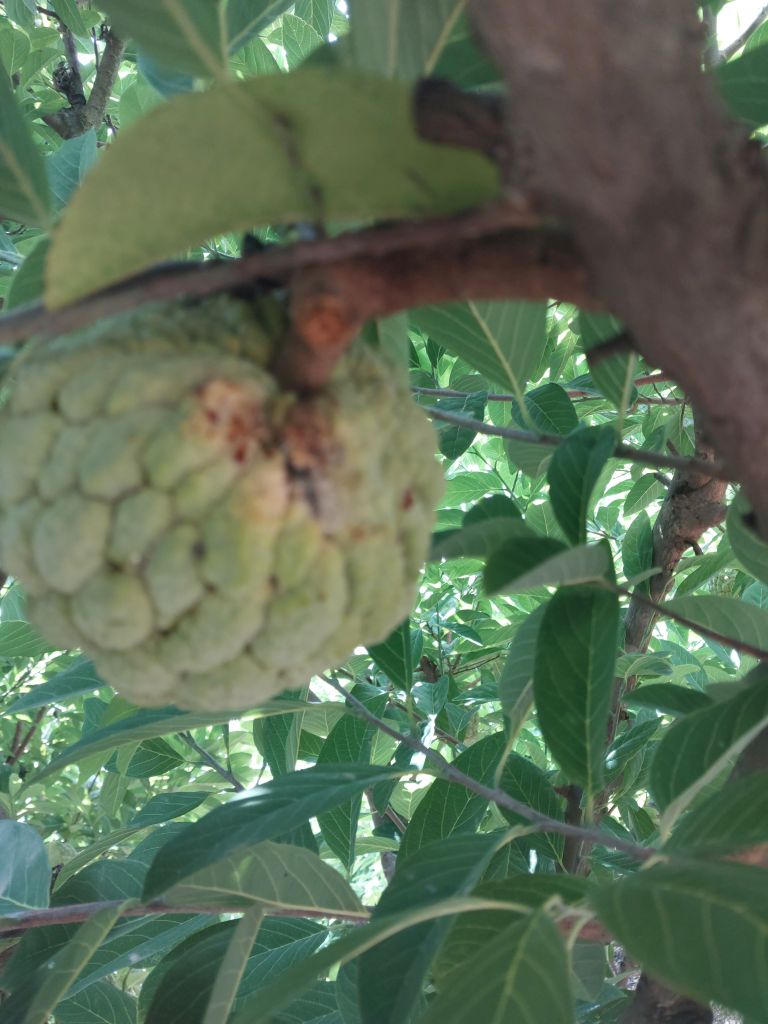
Disease label: Athracnose